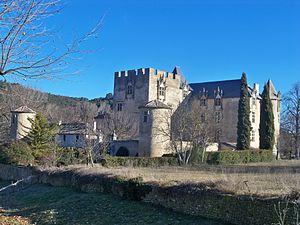
Chateau d'Allemagne en Provence (04), France
Cet article recense de manière non exhaustive les châteaux, maisons fortes, mottes castrales, situés dans le département français des Alpes-de-Haute-Provence. Il est fait état des inscriptions et classements au titre des monuments historiques.
Le château d'Allemagne-en-Provence est situé sur le territoire de la commune française de Allemagne-en-Provence, dans le département des Alpes-de-Haute-Provence et la région Provence-Alpes-Côte d'Azur.